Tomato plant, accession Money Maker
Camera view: tilt-top (135 deg); turntable rotation: 150 degrees
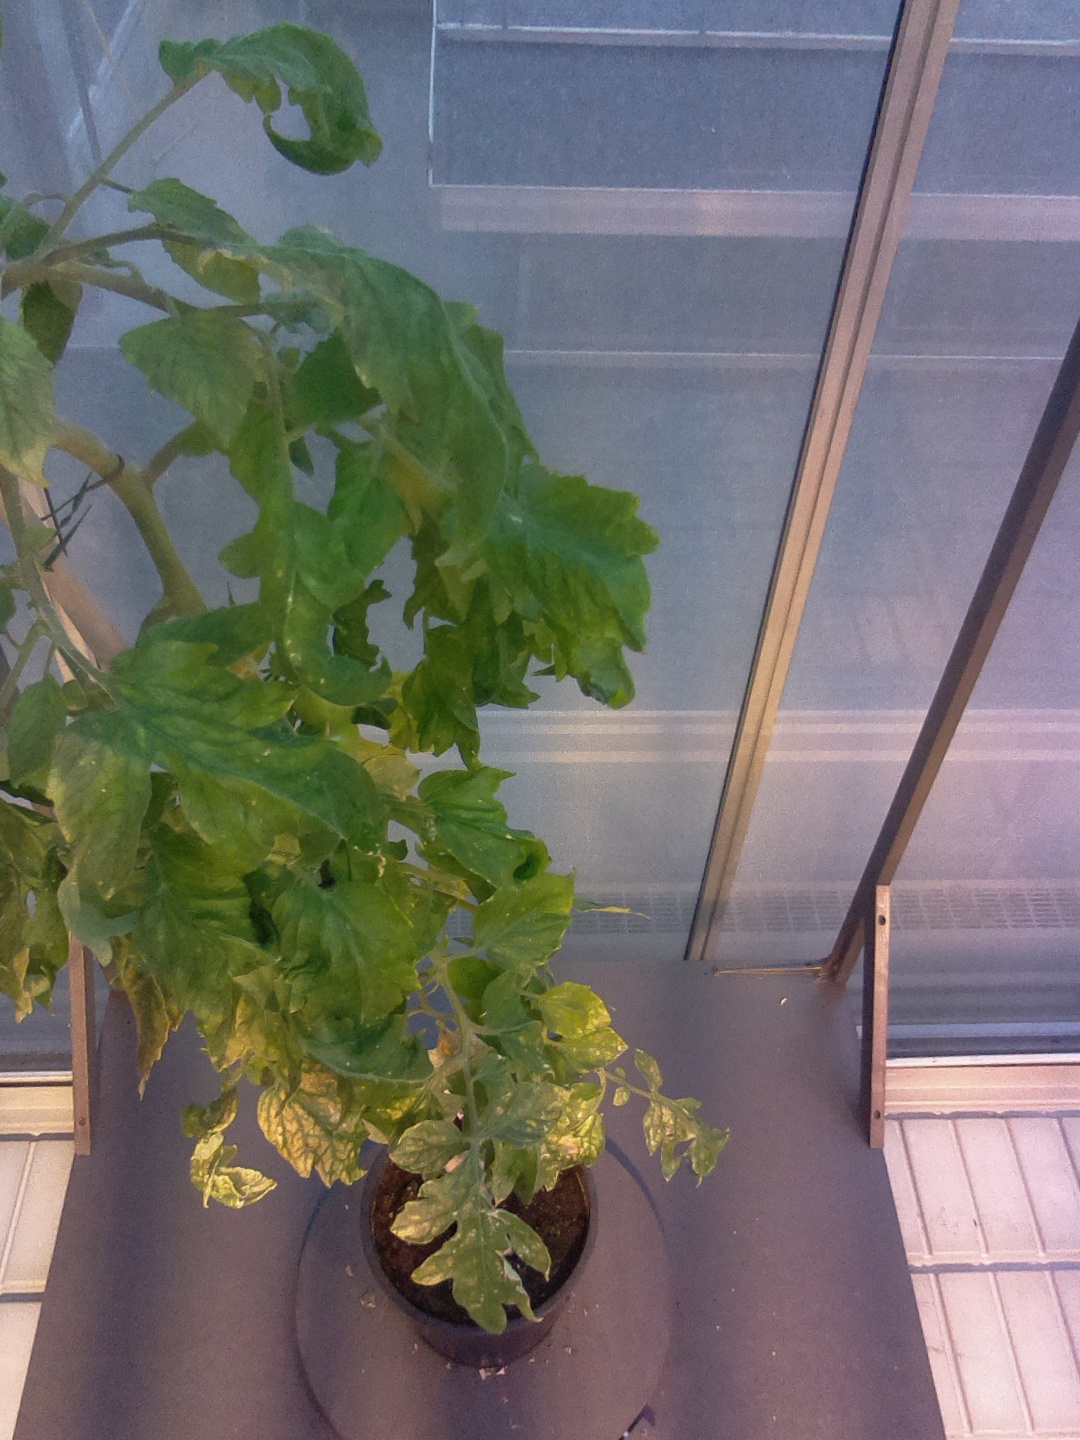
BBCH growth stage 79: 90% -100% of final fruit size